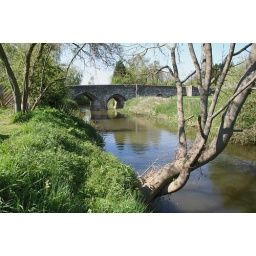
I also took another picture of the bridge from standing on the tree above the river